Hogao

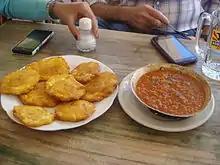
A table with patacones and hogao

Hogao is a variant of Spanish sofrito and is typically used in Colombian cuisine. It is traditionally made with only long green onions and tomatoes, differing from guiso, which can also be made with round onions, garlic, cumin, salt, and pepper that are sauteed over low heat during the cooking process. It is used for meats, arepas, rice, and other dishes, and can complement the famous "bandeja paisa". The ingredients and naming tradition varies from region to region, though it is originally from Antioquia and the region whose people are known as paisa. Its name comes from the old use of the verbs "ahogar" and "rehogar" that reference a slow cooking technique.